High-speed rail in Australia

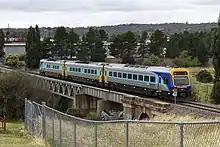
An Xplorer on the current, non-HSR Sydney-Canberra service

In December 2000 Westrail awarded a contract to United Goninan, Broadmeadow for nine railcars to replace the 1971 built WAGR WCA/WCE class railcars. Seven were for "The Prospector" and two for the "AvonLink" service.